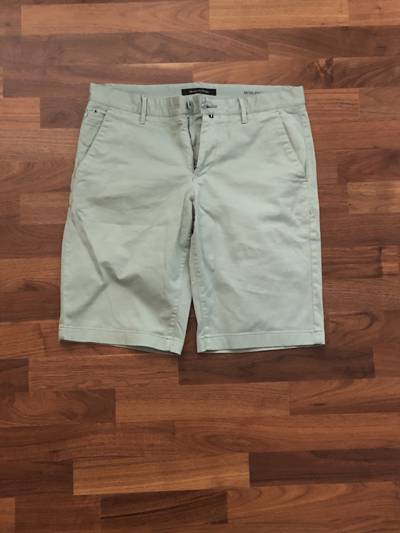
Waste category: clothes